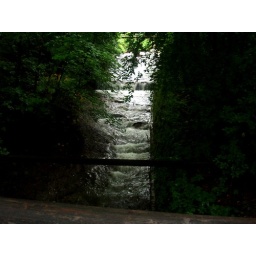
From wooden bridge in old part of town